J. J. Walsh

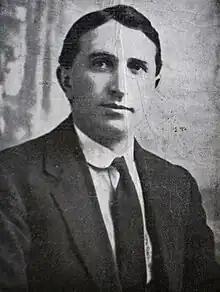
Walsh 1916

James Joseph Walsh (20 February 1880 – 3 February 1948), generally referred to as J. J. Walsh, was Postmaster General, (later Minister for Posts and Telegraphs) of the Irish Free State from 1923 to 1927. He was also a senior Gaelic Athletic Association organiser and Cumann na nGaedheal politician. Later, Walsh had heavy connections with fascism, including his association with Ailtirí na hAiséirghe.